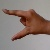
The image shows a hand gesture representing the letter 'Z' in Indian Sign Language.